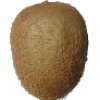
Label: Kiwi 1